Philippe II, Duke of Orléans

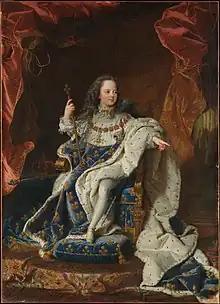
Louis XV as a child, by Hyacinthe Rigaud (1715)

The Duke of Chartres grew up at his father's "private" court at Saint-Cloud and in Paris at the Palais-Royal, the Parisian residence of the Orléans family until the arrest of Philippe Égalité (his grandson) in April 1793, during the French Revolution. The Palais-Royal was frequented by, among others, Marie Anne Mancini, Duchess of Bouillon, part of Philippe's father's libertine circle.